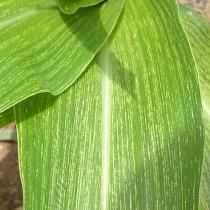
Crop: Maize
Condition: stripe-d